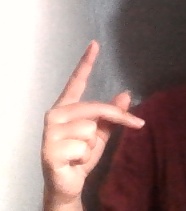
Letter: dha